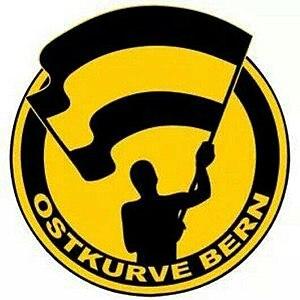
Le logo du groupe de supporters principal des Young Boys
Le Berner Sport Club Young Boys, en abrégé BSC YB ou YB, est un club de football de la ville de Berne, en Suisse. Les couleurs du club sont le jaune et le noir. L'équipe évolue en Super League et a remporté le championnat à 14 reprises ainsi que la Coupe six fois. En 1959, les Bernois ont atteint les demi-finales de la Coupe d'Europe des clubs champions. Depuis 2005, la première équipe des Young Boys joue ses matchs à domicile au Stade de Suisse, où se trouvait auparavant le stade du Wankdorf. L'équipe féminine joue également dans la plus haute division nationale, la Ligue nationale A. Le club disposait également d'une section de hockey sur gazon et de boccia.